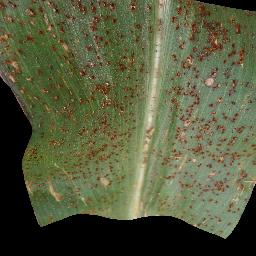
Label: Corn_(Maize)___Common_Rust